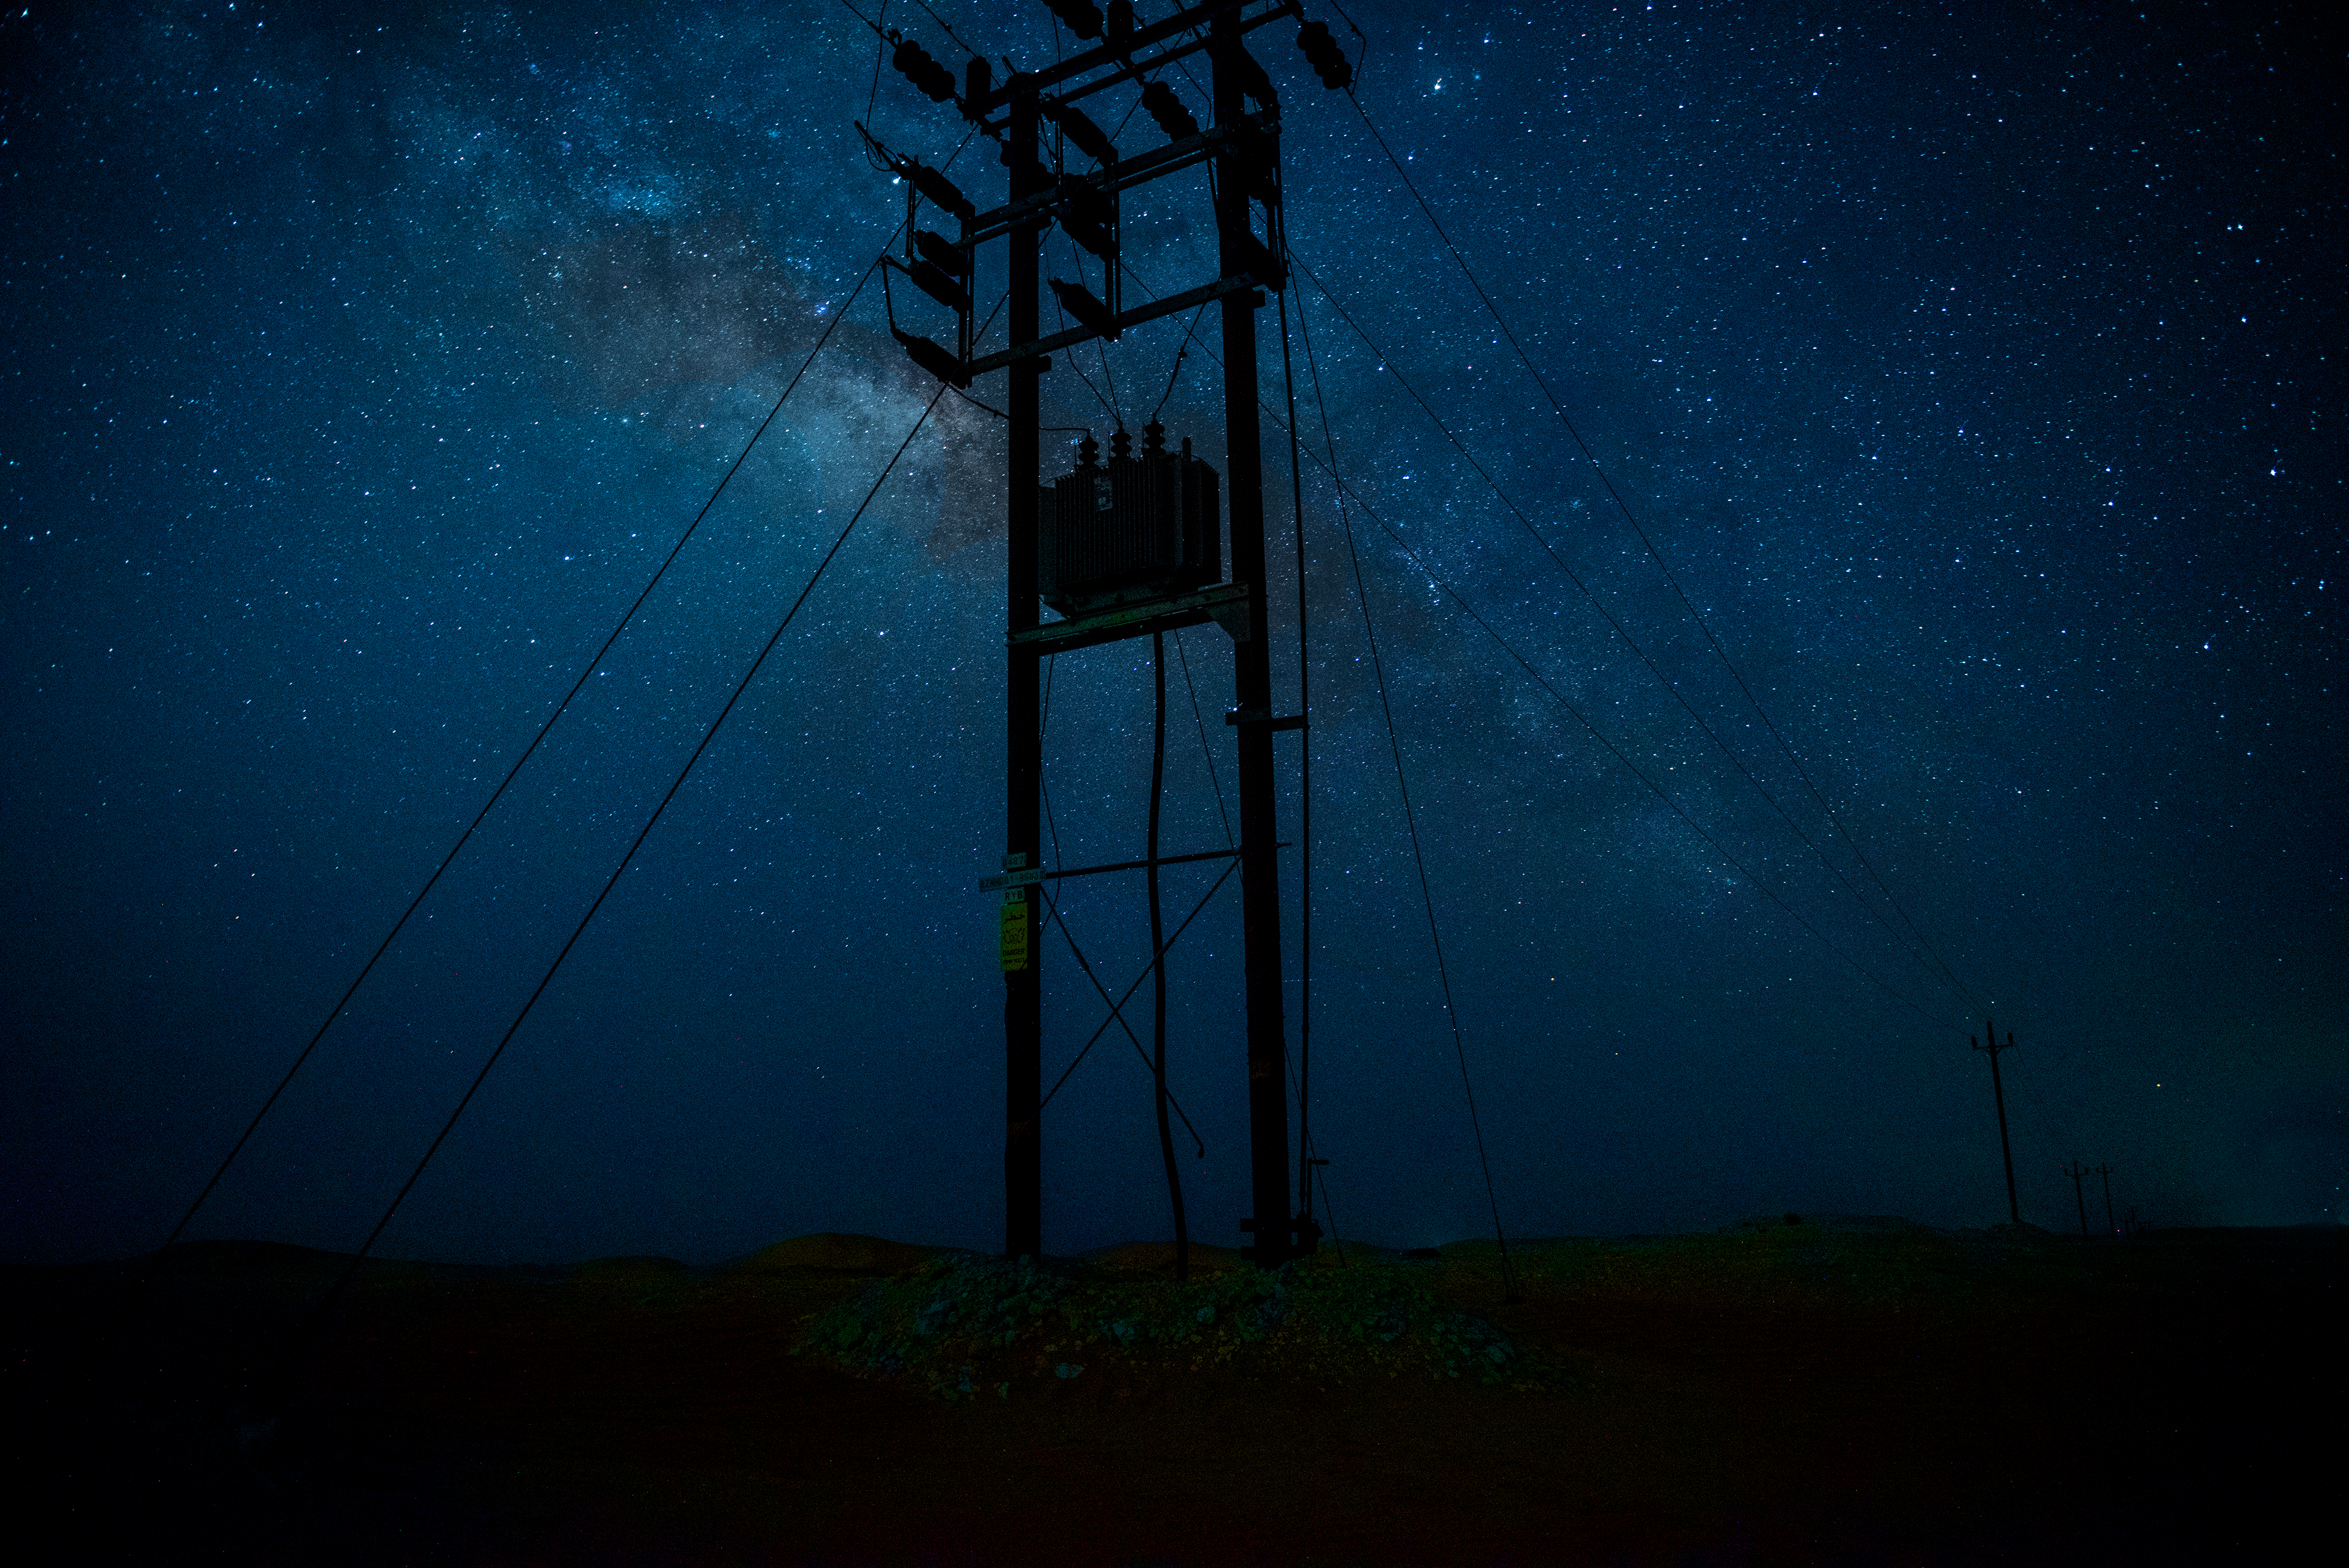
light, sky, night, star, atmosphere, line, tower, darkness, street light, electricity, lighting, moonlight, astronomy, astronomical object